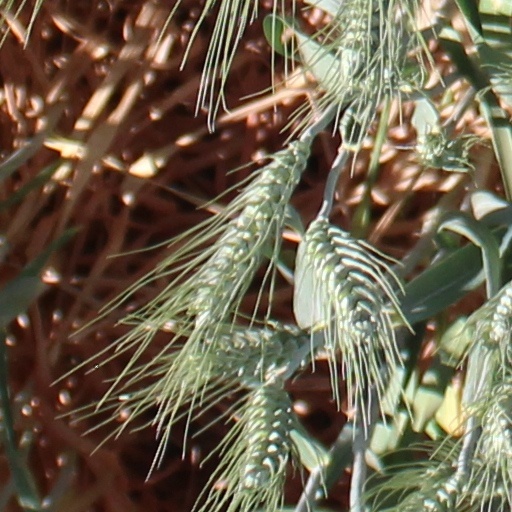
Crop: wheat